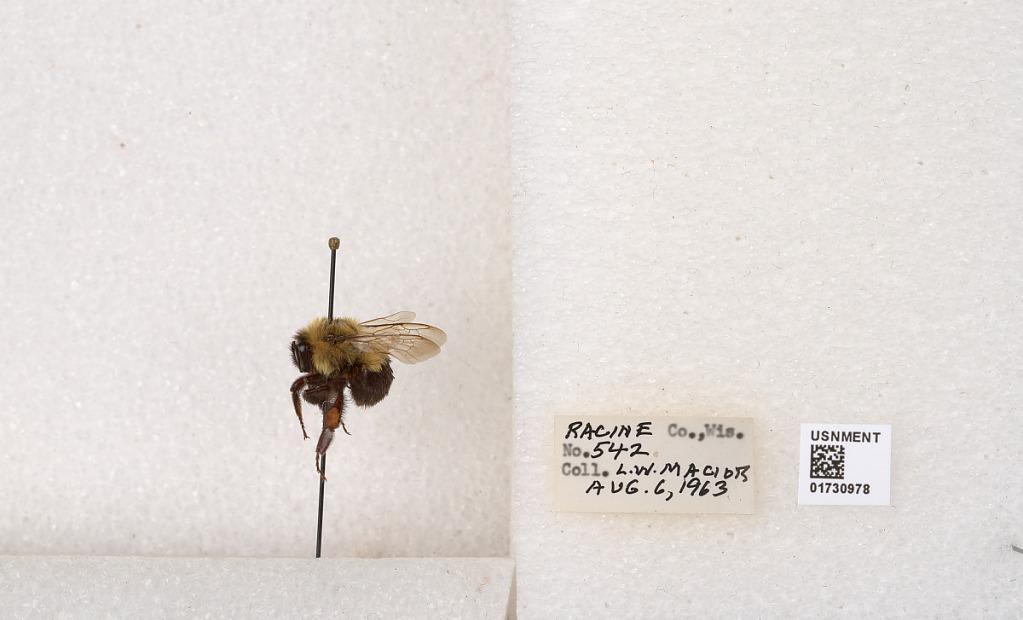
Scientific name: Bombus impatiens Cresson
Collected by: L. Macior
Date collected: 1963-8-6
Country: United States
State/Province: Wisconsin
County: Racine
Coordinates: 42.7299, -87.8123